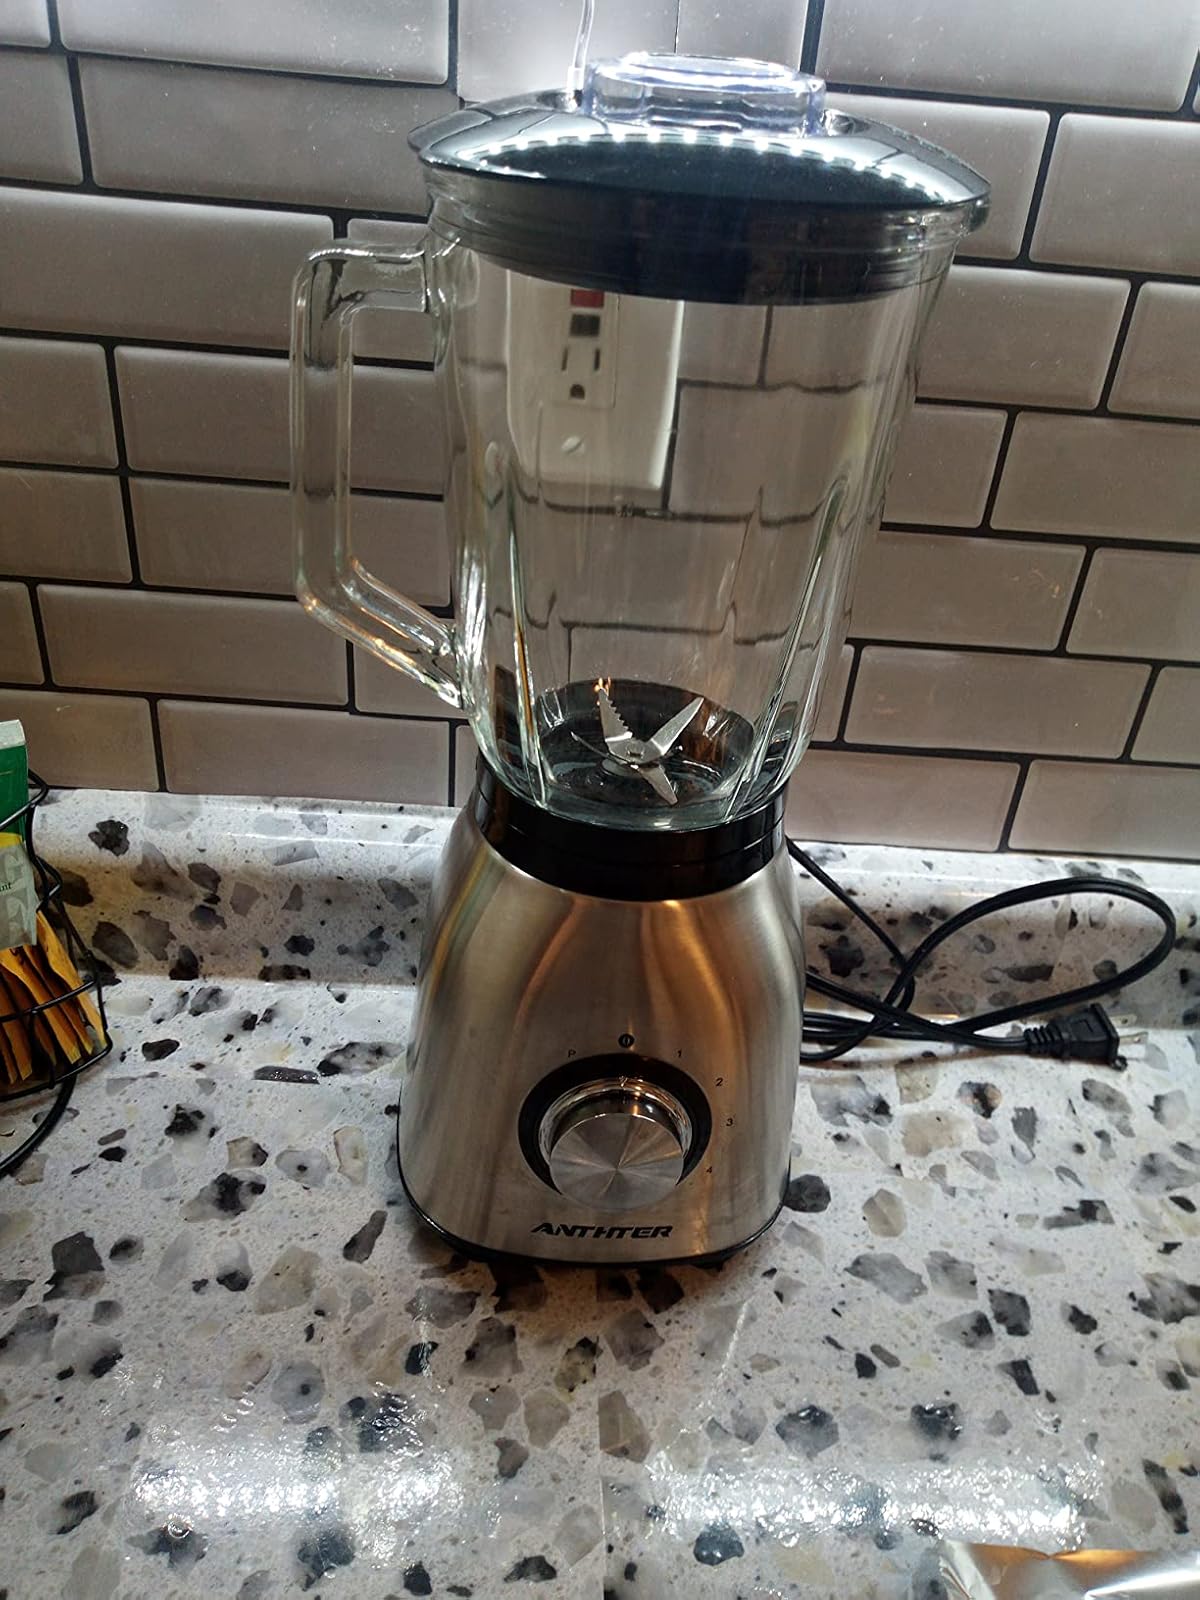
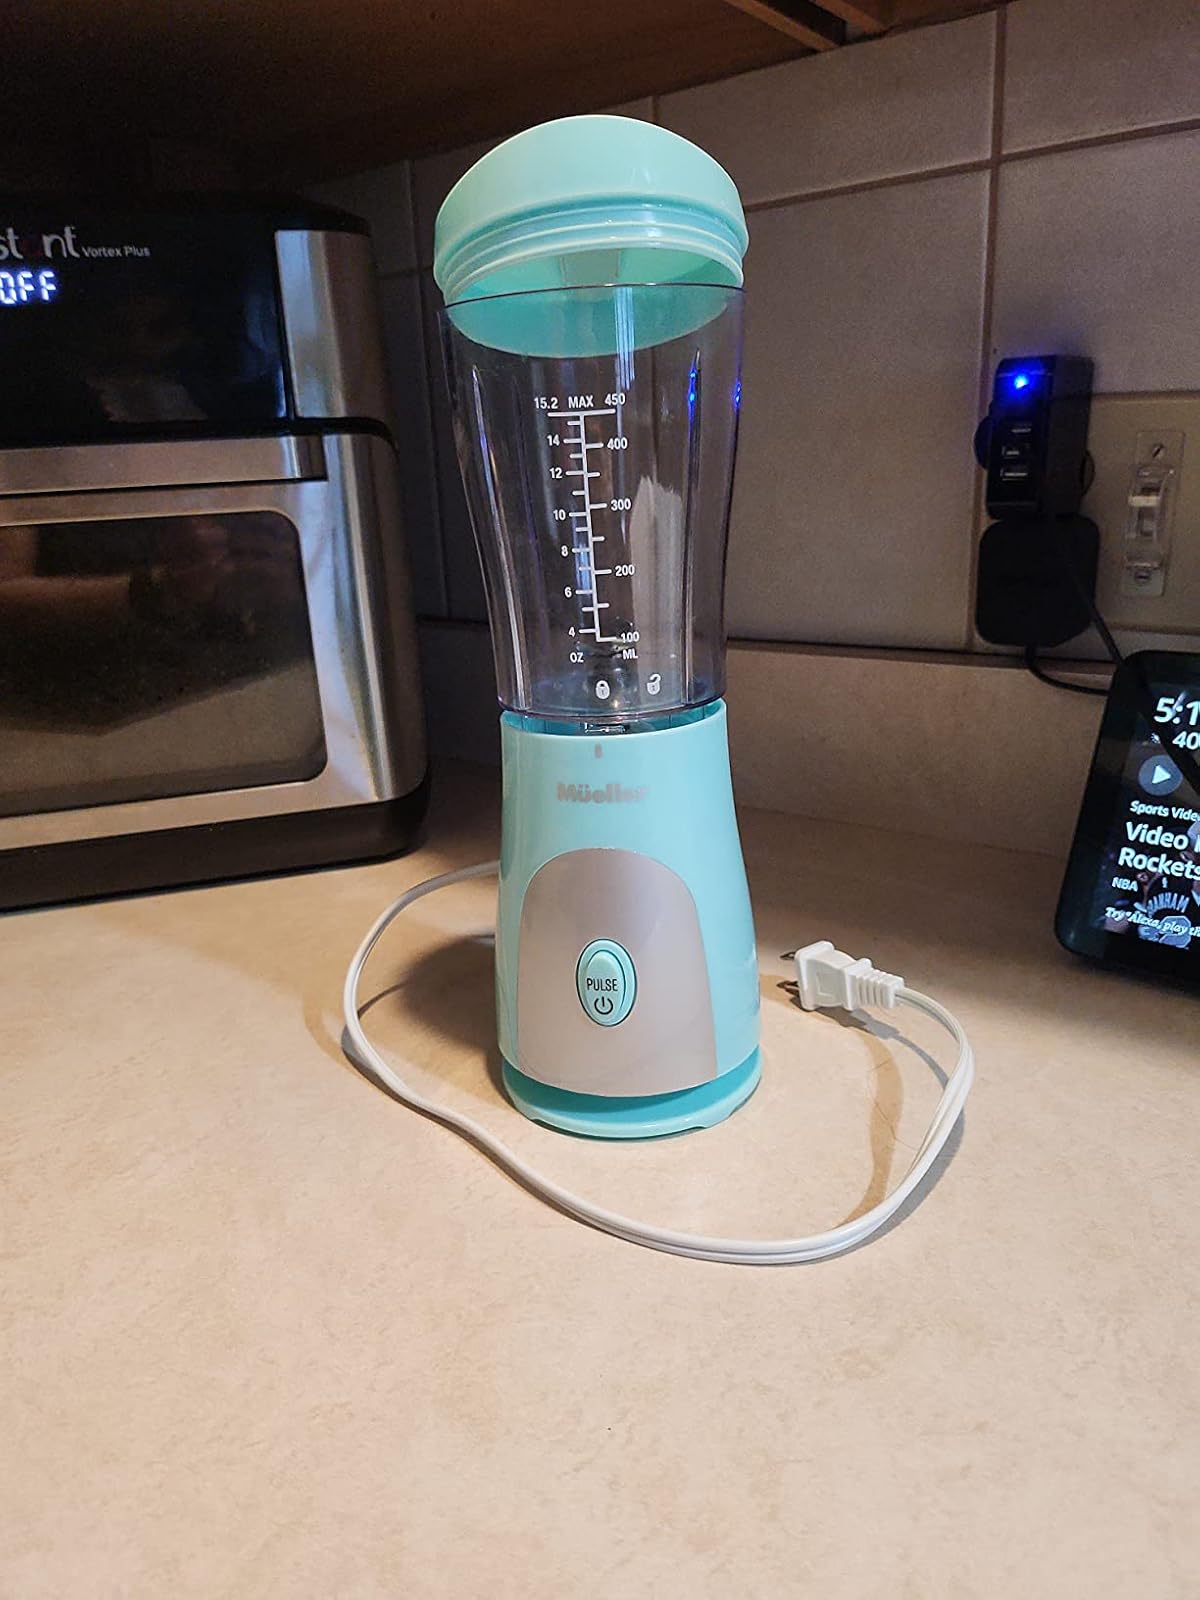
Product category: items_blender
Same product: no